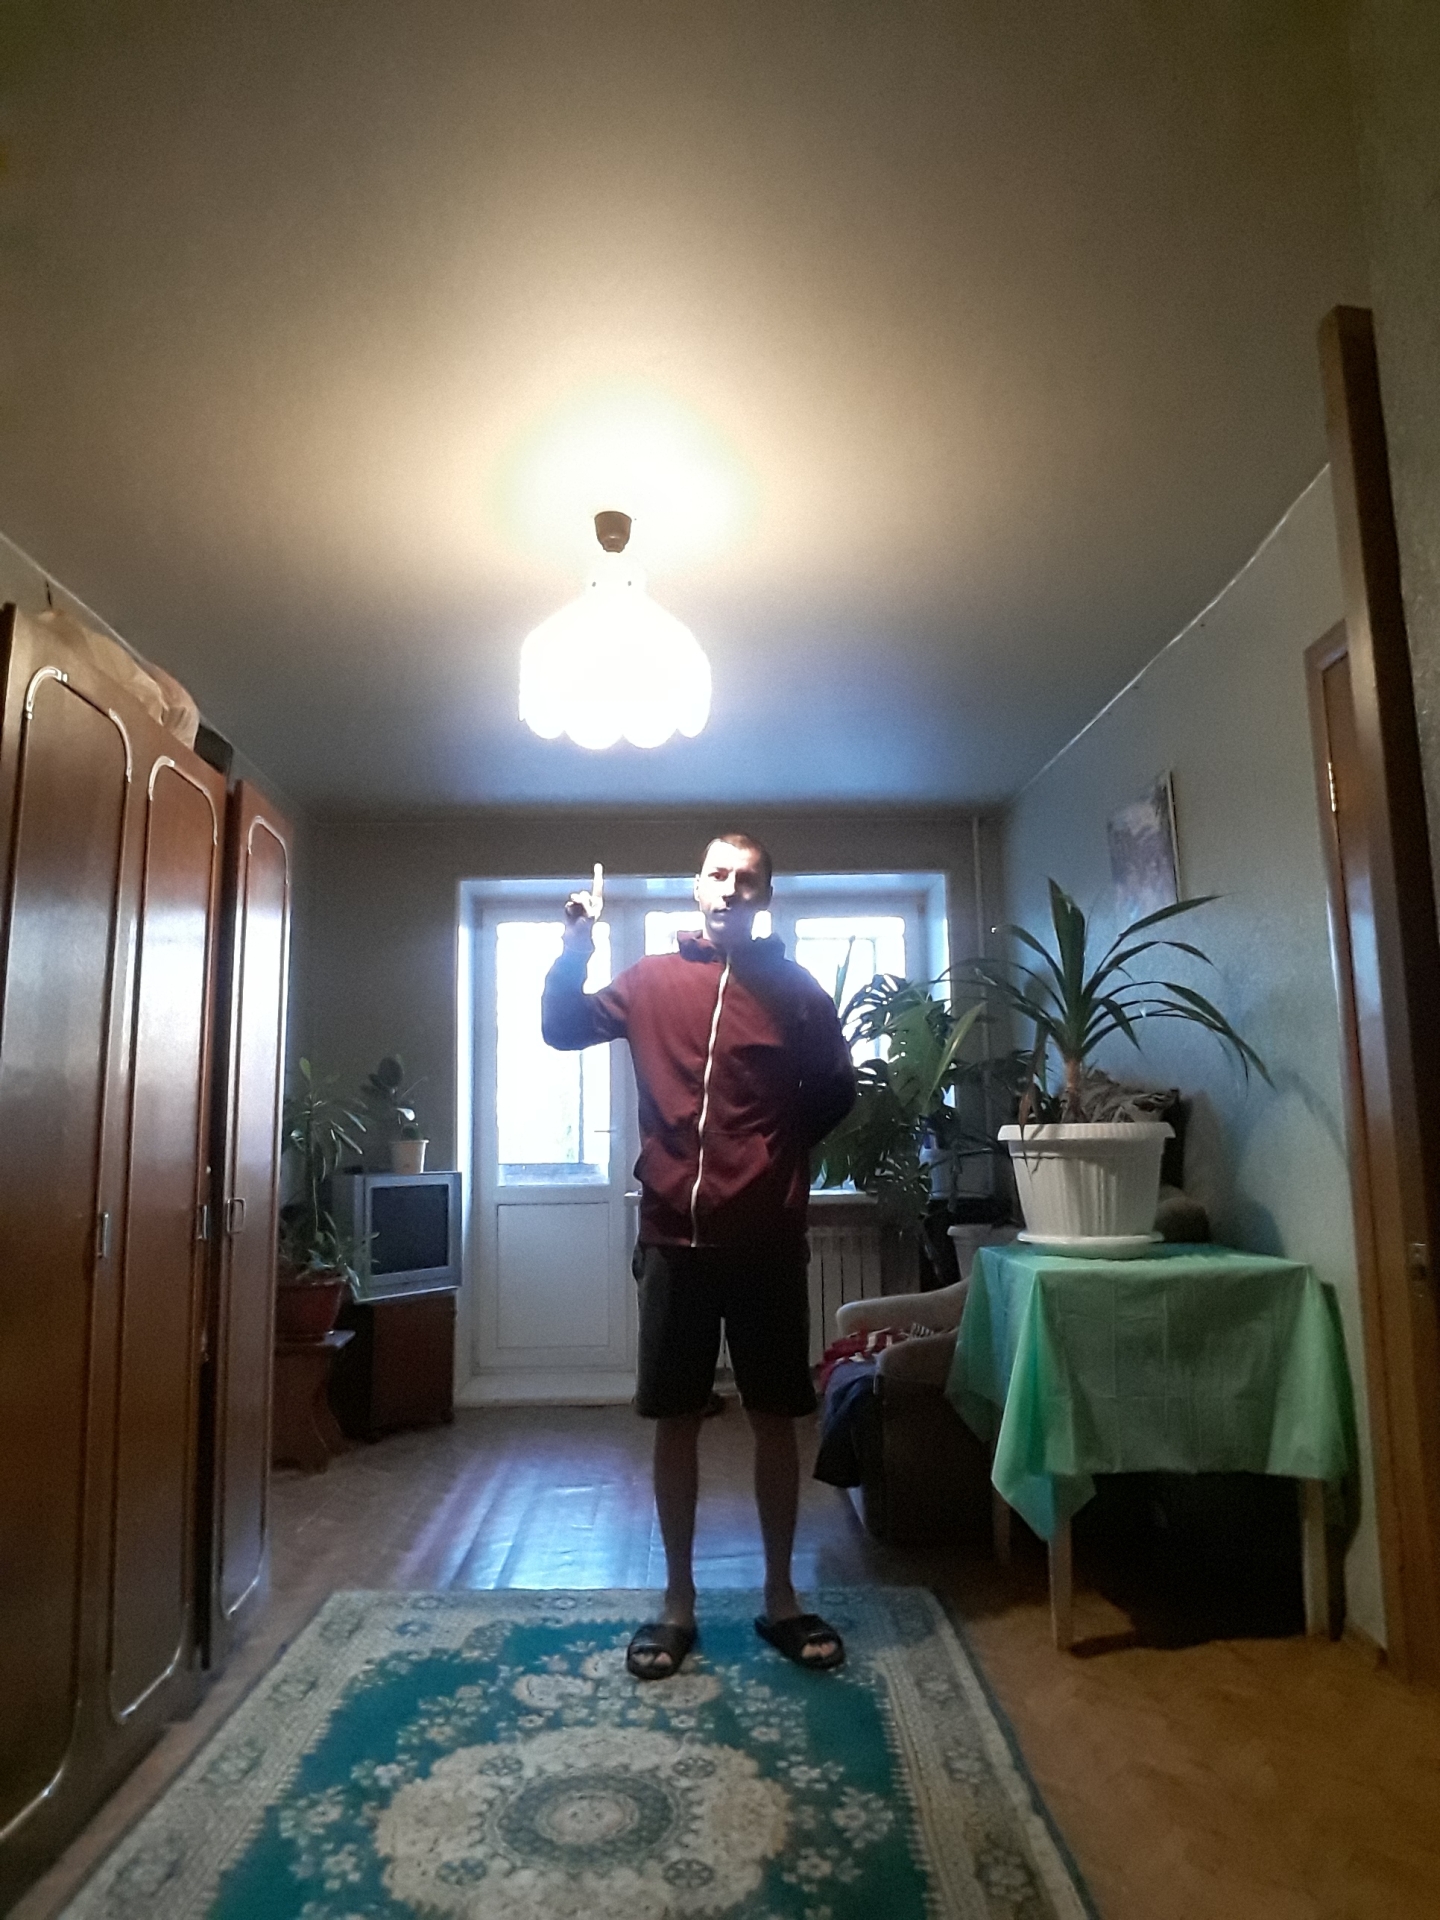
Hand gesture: one